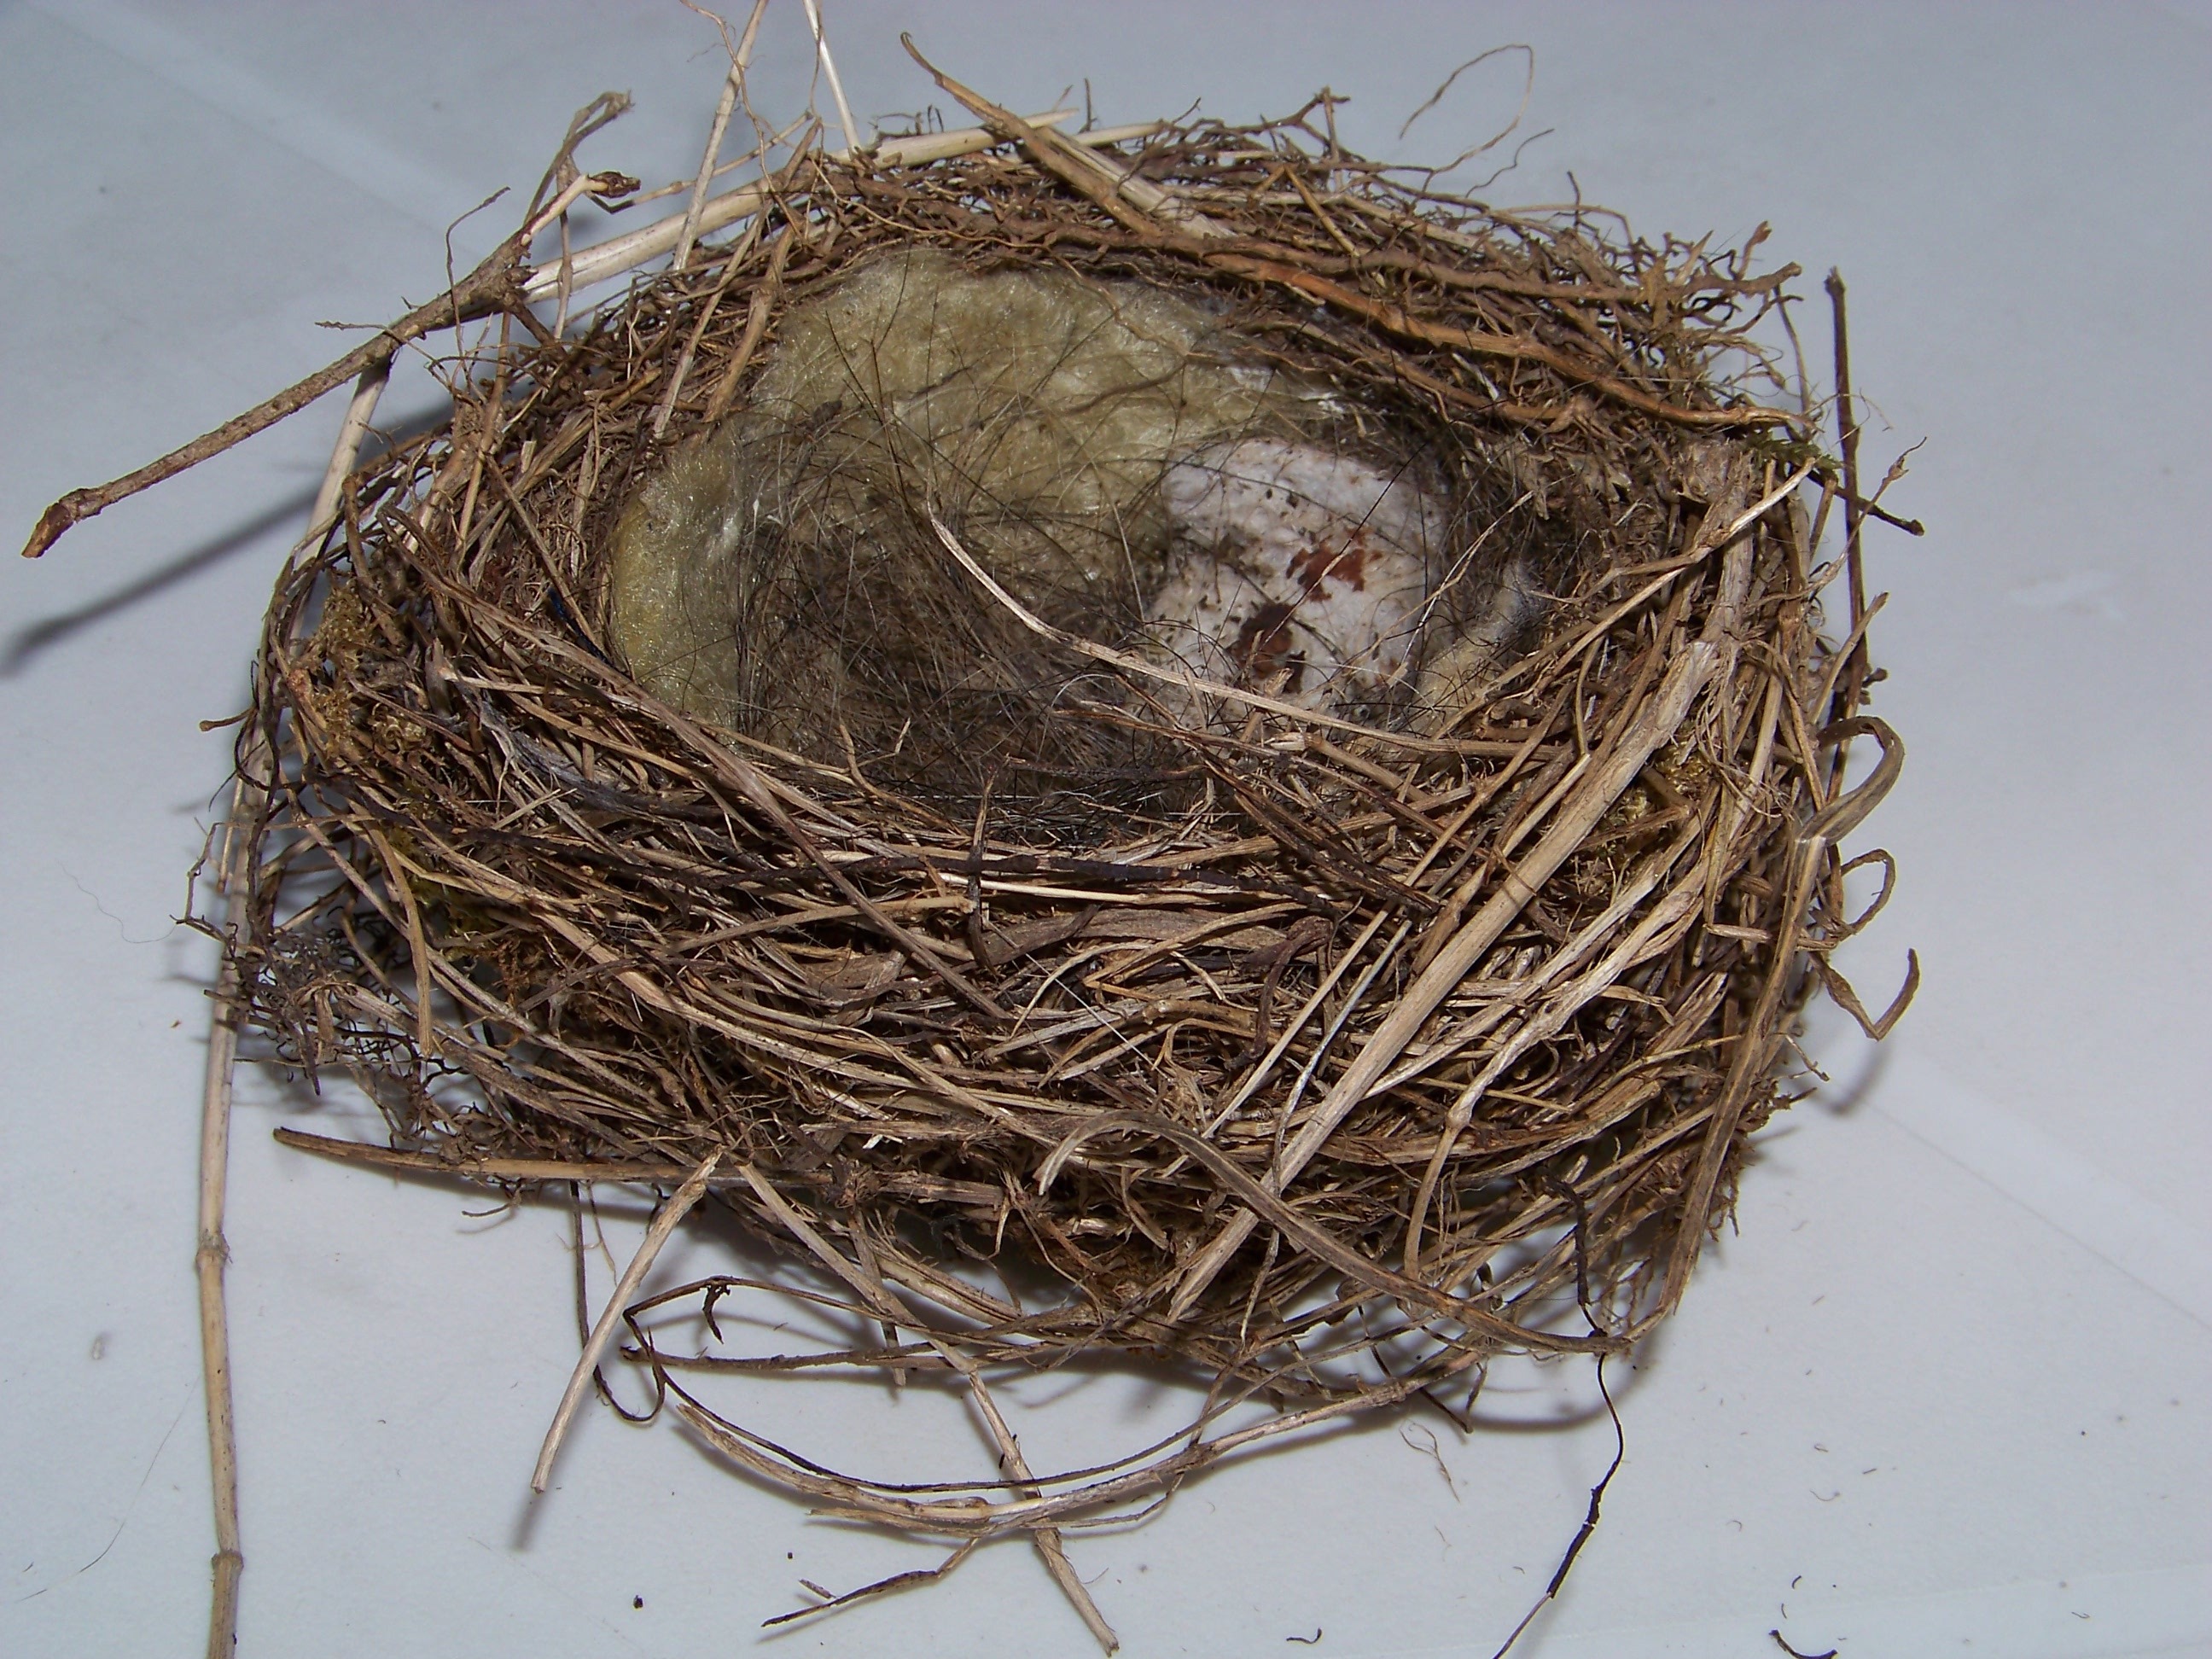
nature, branch, bird, feather, twig, plumage, bird nest, nest, breed, hatchery, bird's nest, nesting place, bird breeding, old world flycatcher, perching bird